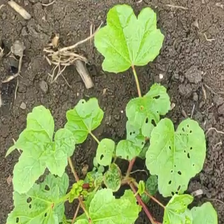
Weed species: Little_Mallow(Malva parviflora)